Inland Empire

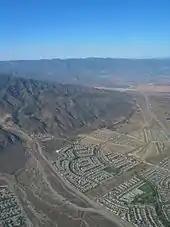
Housing construction in Fontana, looking northeast along Interstate 15 during 2007. Since 1980, the city's population has grown by 170,000.

Unlike most metropolitan areas that have grown up around a central city, the Inland Empire has two main focus cities, Riverside and San Bernardino. Other major cities in the region include Rancho Cucamonga, Ontario, and Corona. Suburban sprawl spreads out to form a connection with the Los Angeles metropolitan area. Further development is steadily, if not heavily, encroaching past the mountains into the outlying desert areas. The Inland Empire borders both Los Angeles and Orange counties. Freeways in Southern California are heavily used, but this comprehensive freeway system has made travel between the Inland Empire and these two counties generally direct, especially to and from Los Angeles County.